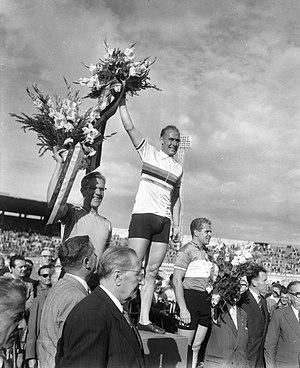
Les Championnats du monde de cyclisme sur piste 1957 ont eu lieu du 10 au 15 août à Rocourt, en Belgique.